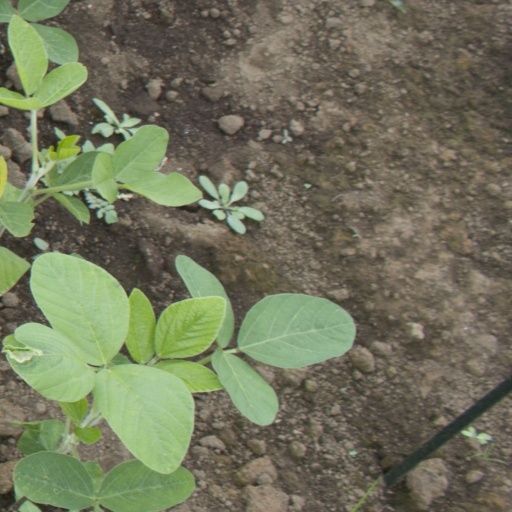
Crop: soybean